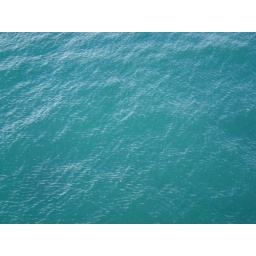
The clear blue water in Sydney bay